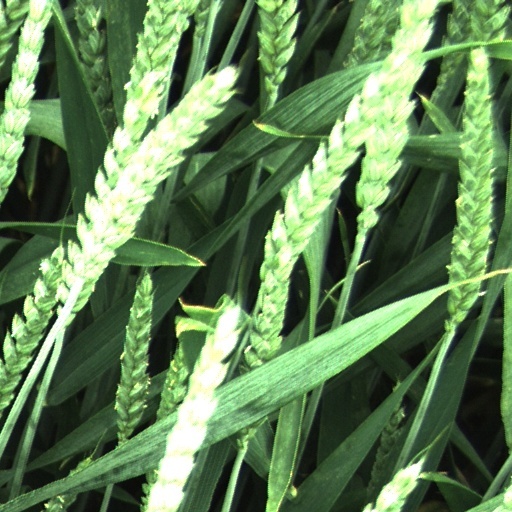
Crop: wheat